The Argues: The Movie

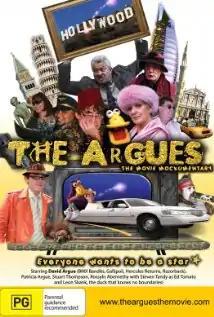

The Argues: The Movie is a 2010 Australian comedy film directed by Mark Hembrow and starring David Argue, Patricia Argue, Steven Tandy and Stuart Thompson. The mockumentary film was written by David Argue and Hembrow with improvisation by David Argue, Patricia Argue and Thompson. The film is based on the story of Argue's mother and her romance with the United States and Europe, where she ice skated in many famed shows with her now deceased husband, so David takes her on a sentimental journey revisiting the places she skated around the world while at the same time trying to land himself a Hollywood agent. The film is shot on location in Hollywood, New York City, Florence, Venice, Dubai and Melbourne. "The Argues: The Movie"'s original title was "Mum and Me".